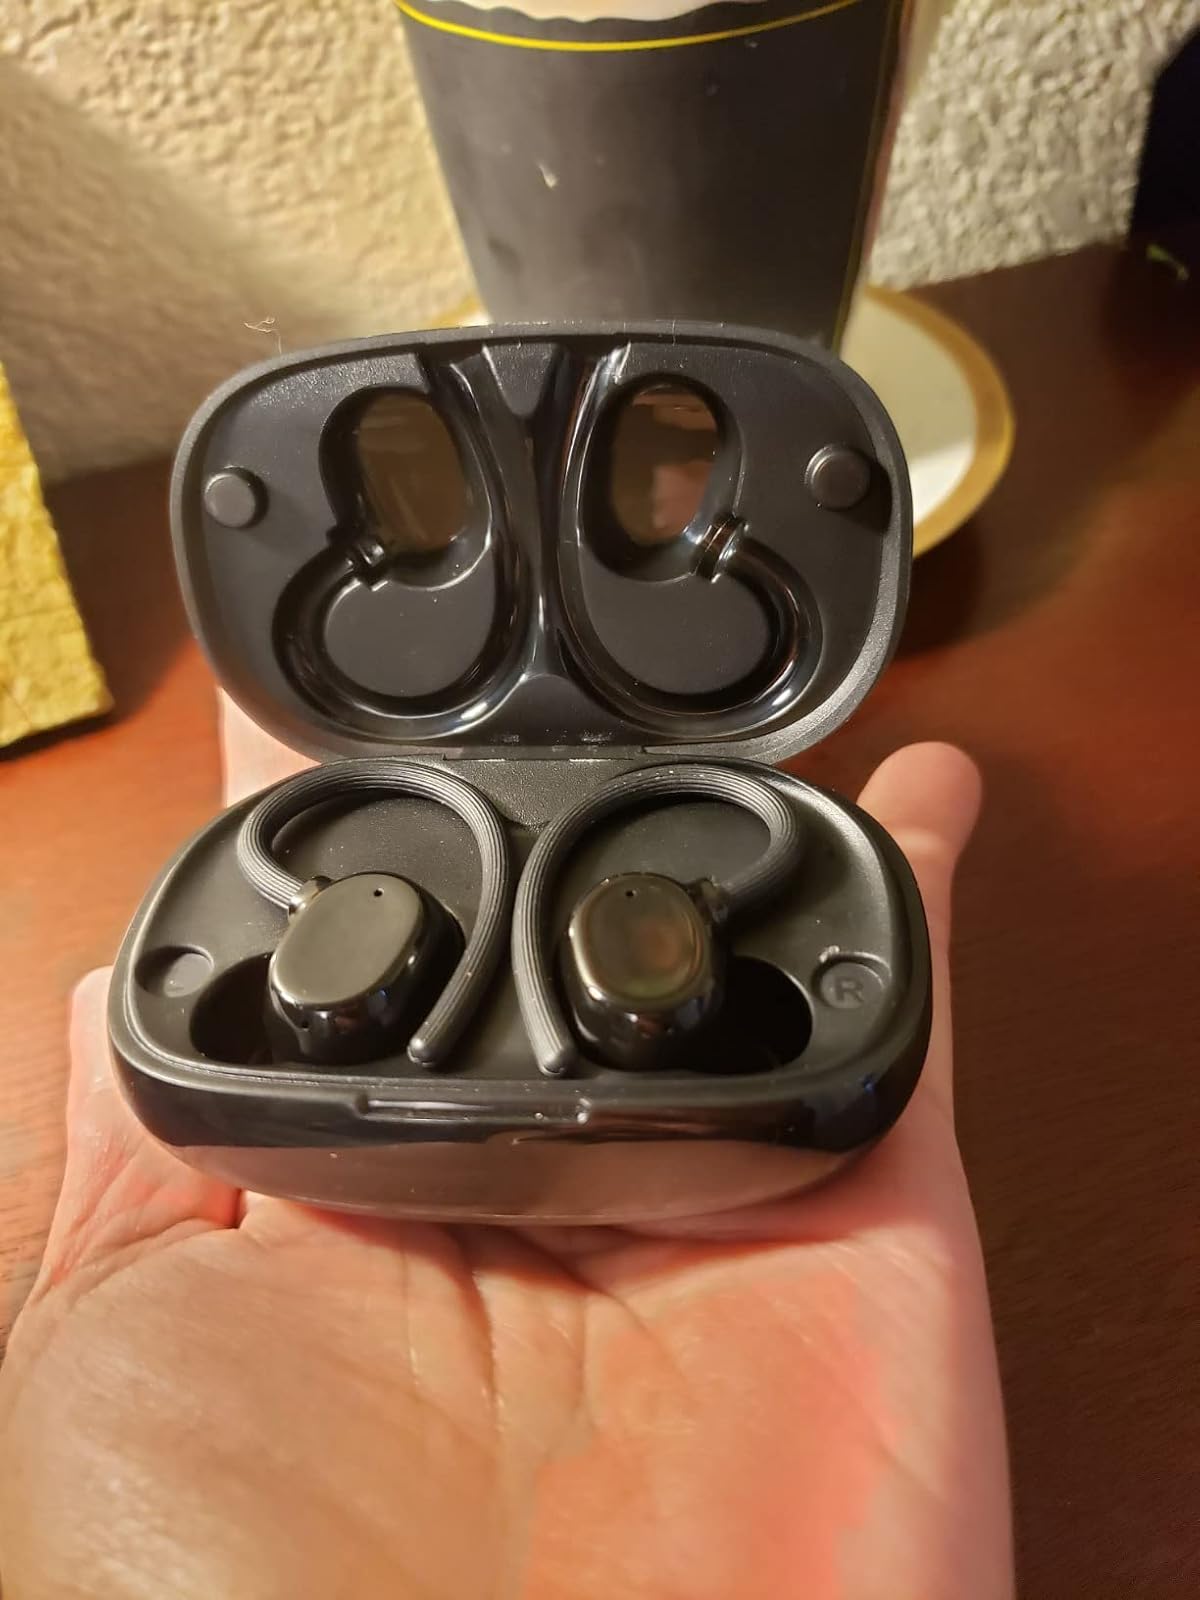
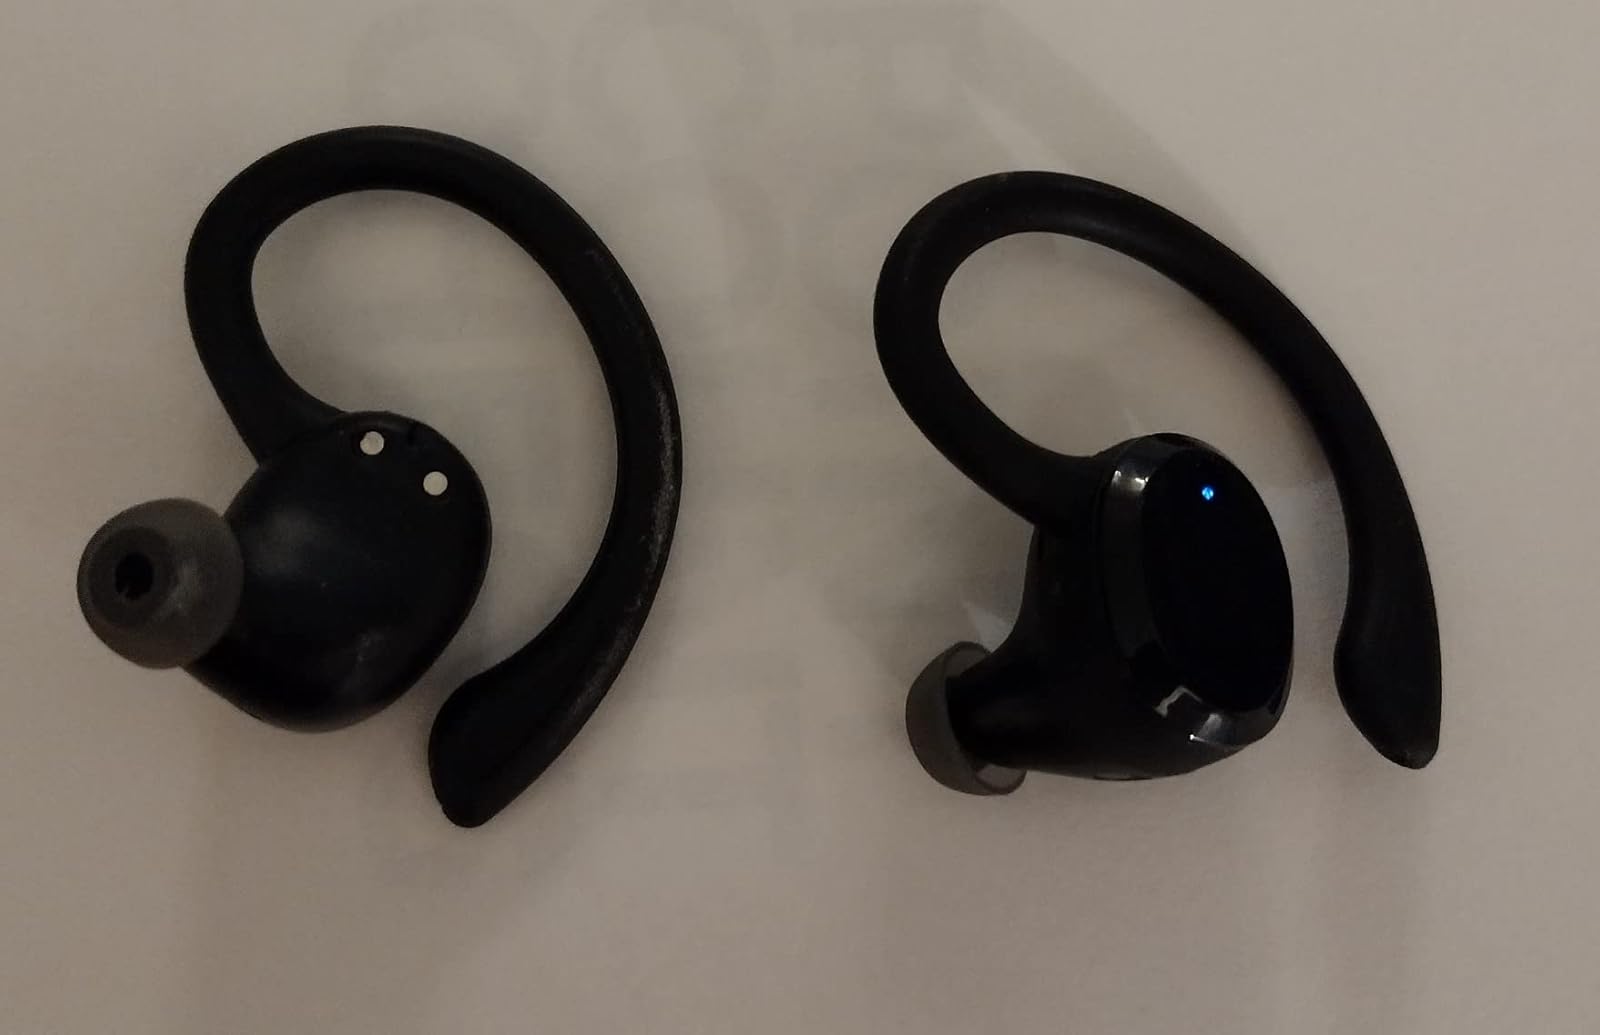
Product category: earbuds
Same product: no